Jean-Jacques Causse

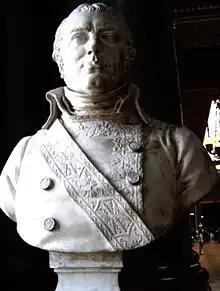
Bust of Jean-Jacques Causse in Galerie des Batailles

Jean-Jacques Causse (29 August 1751 – 15 April 1796) was killed in action at the Second Battle of Dego while commanding a French Republican infantry brigade. He joined the French Royal Army and after serving in the ranks for 22 years, gained promotion to officer during the French Revolution. While fighting in the War of the Pyrenees Causse enjoyed rapid advancement, emerging as a general of brigade in December 1793. He transferred to the Army of Italy in February 1795. CAUSSE is one of the names inscribed under the Arc de Triomphe, on Column 30.